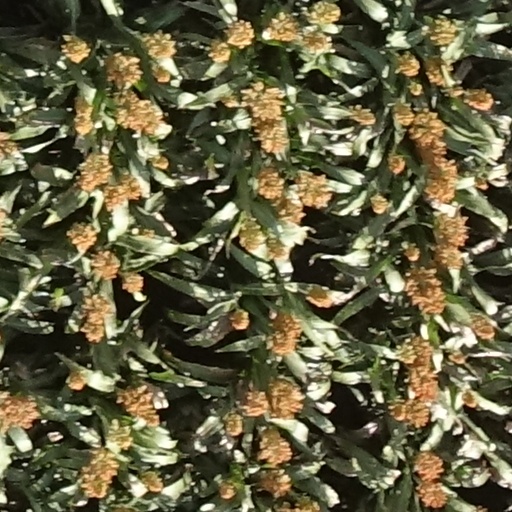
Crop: sorghum